Sheriff's March

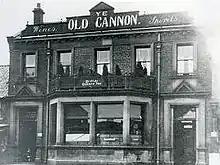
Ye Olde Cannon circa 1850, where the procession would 'light and go' to be served wine and punch. Photograph taken from Gateshead Council public archive

On the appointed day, usually a Saturday, the procession of these learned men would take place, starting in Newcastle upon Tyne before crossing the River Tyne and passing into Gateshead. After a short refreshment break,- at Sheriff Mount, the procession then made its way slowly up the old (and remarkably steep) turnpike road until all concerned parties came to the designated meeting place. This was initially established at "Chile Well", but latterly the procession came to "light and go into the house".